Child safety seat

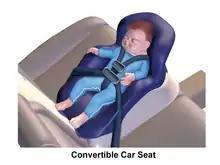
Convertible Car Seat (Toddler)

Convertible seats can be used throughout many stages. Many convertible seats will transition from a rear-facing seat, to a forward-facing seat, and some then can be used as a booster seat. Many convertible seats allow for rear-facing, allowing children to be in the safer rear-facing position up to a weight of .